Grand Duchy of Hesse

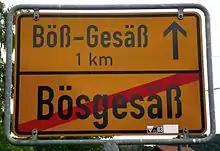
The "Rechtschreib­grenze" ("Correct Spelling Boundary"): traffic sign leaving ""Preußisch-Bösgesäß"" and stating that "Hessisch-Bös-Gesäß" is 1 km away

The right to manage the postal service was granted to Prince Karl Alexander von Thurn und Taxis in 1807. Until 1867, Thurn-und-Taxis Post held a monopoly on postal services within the grand duchy. The state was responsible for an administrative office, tariffs, and post roads. The post offices bore the name "Grand Ducal Hessian Post Office of..."